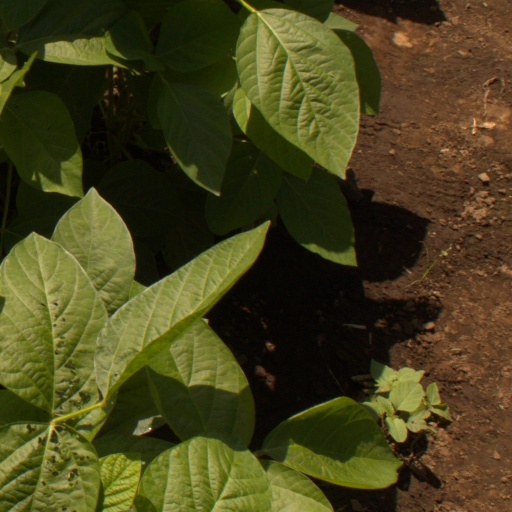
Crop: soybean